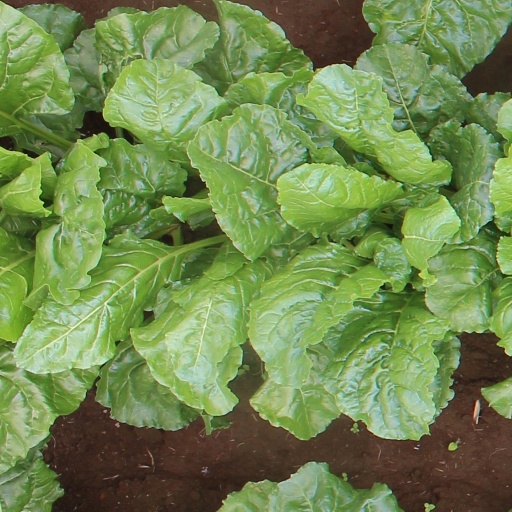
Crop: sugar beet